Gojko Šušak

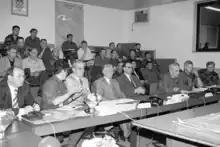
Gojko Šušak (third from the left, first row) and President Franjo Tuđman (to his right), among other high-ranking officials, observing the progress of Operation Storm on 4 August 1995

In late November an VSK-VRS offensive continued on Bihać. Had the Bihać pocket fallen, the RSK and Republika Srpska would be physically merged, which would have made the position of Croatia much more difficult. For this reason, Šušak organized a meeting of the HV and HVO commanders to arrange a wider operation in the area. On 2 December Šušak said that "Croatia will not wait for the fall of Bihać". A few days earlier Šušak ordered the HV-HVO Operation Winter '94 in southwestern Bosnia, commanded by Tihomir Blaškić, Janko Bobetko, and Ante Gotovina.